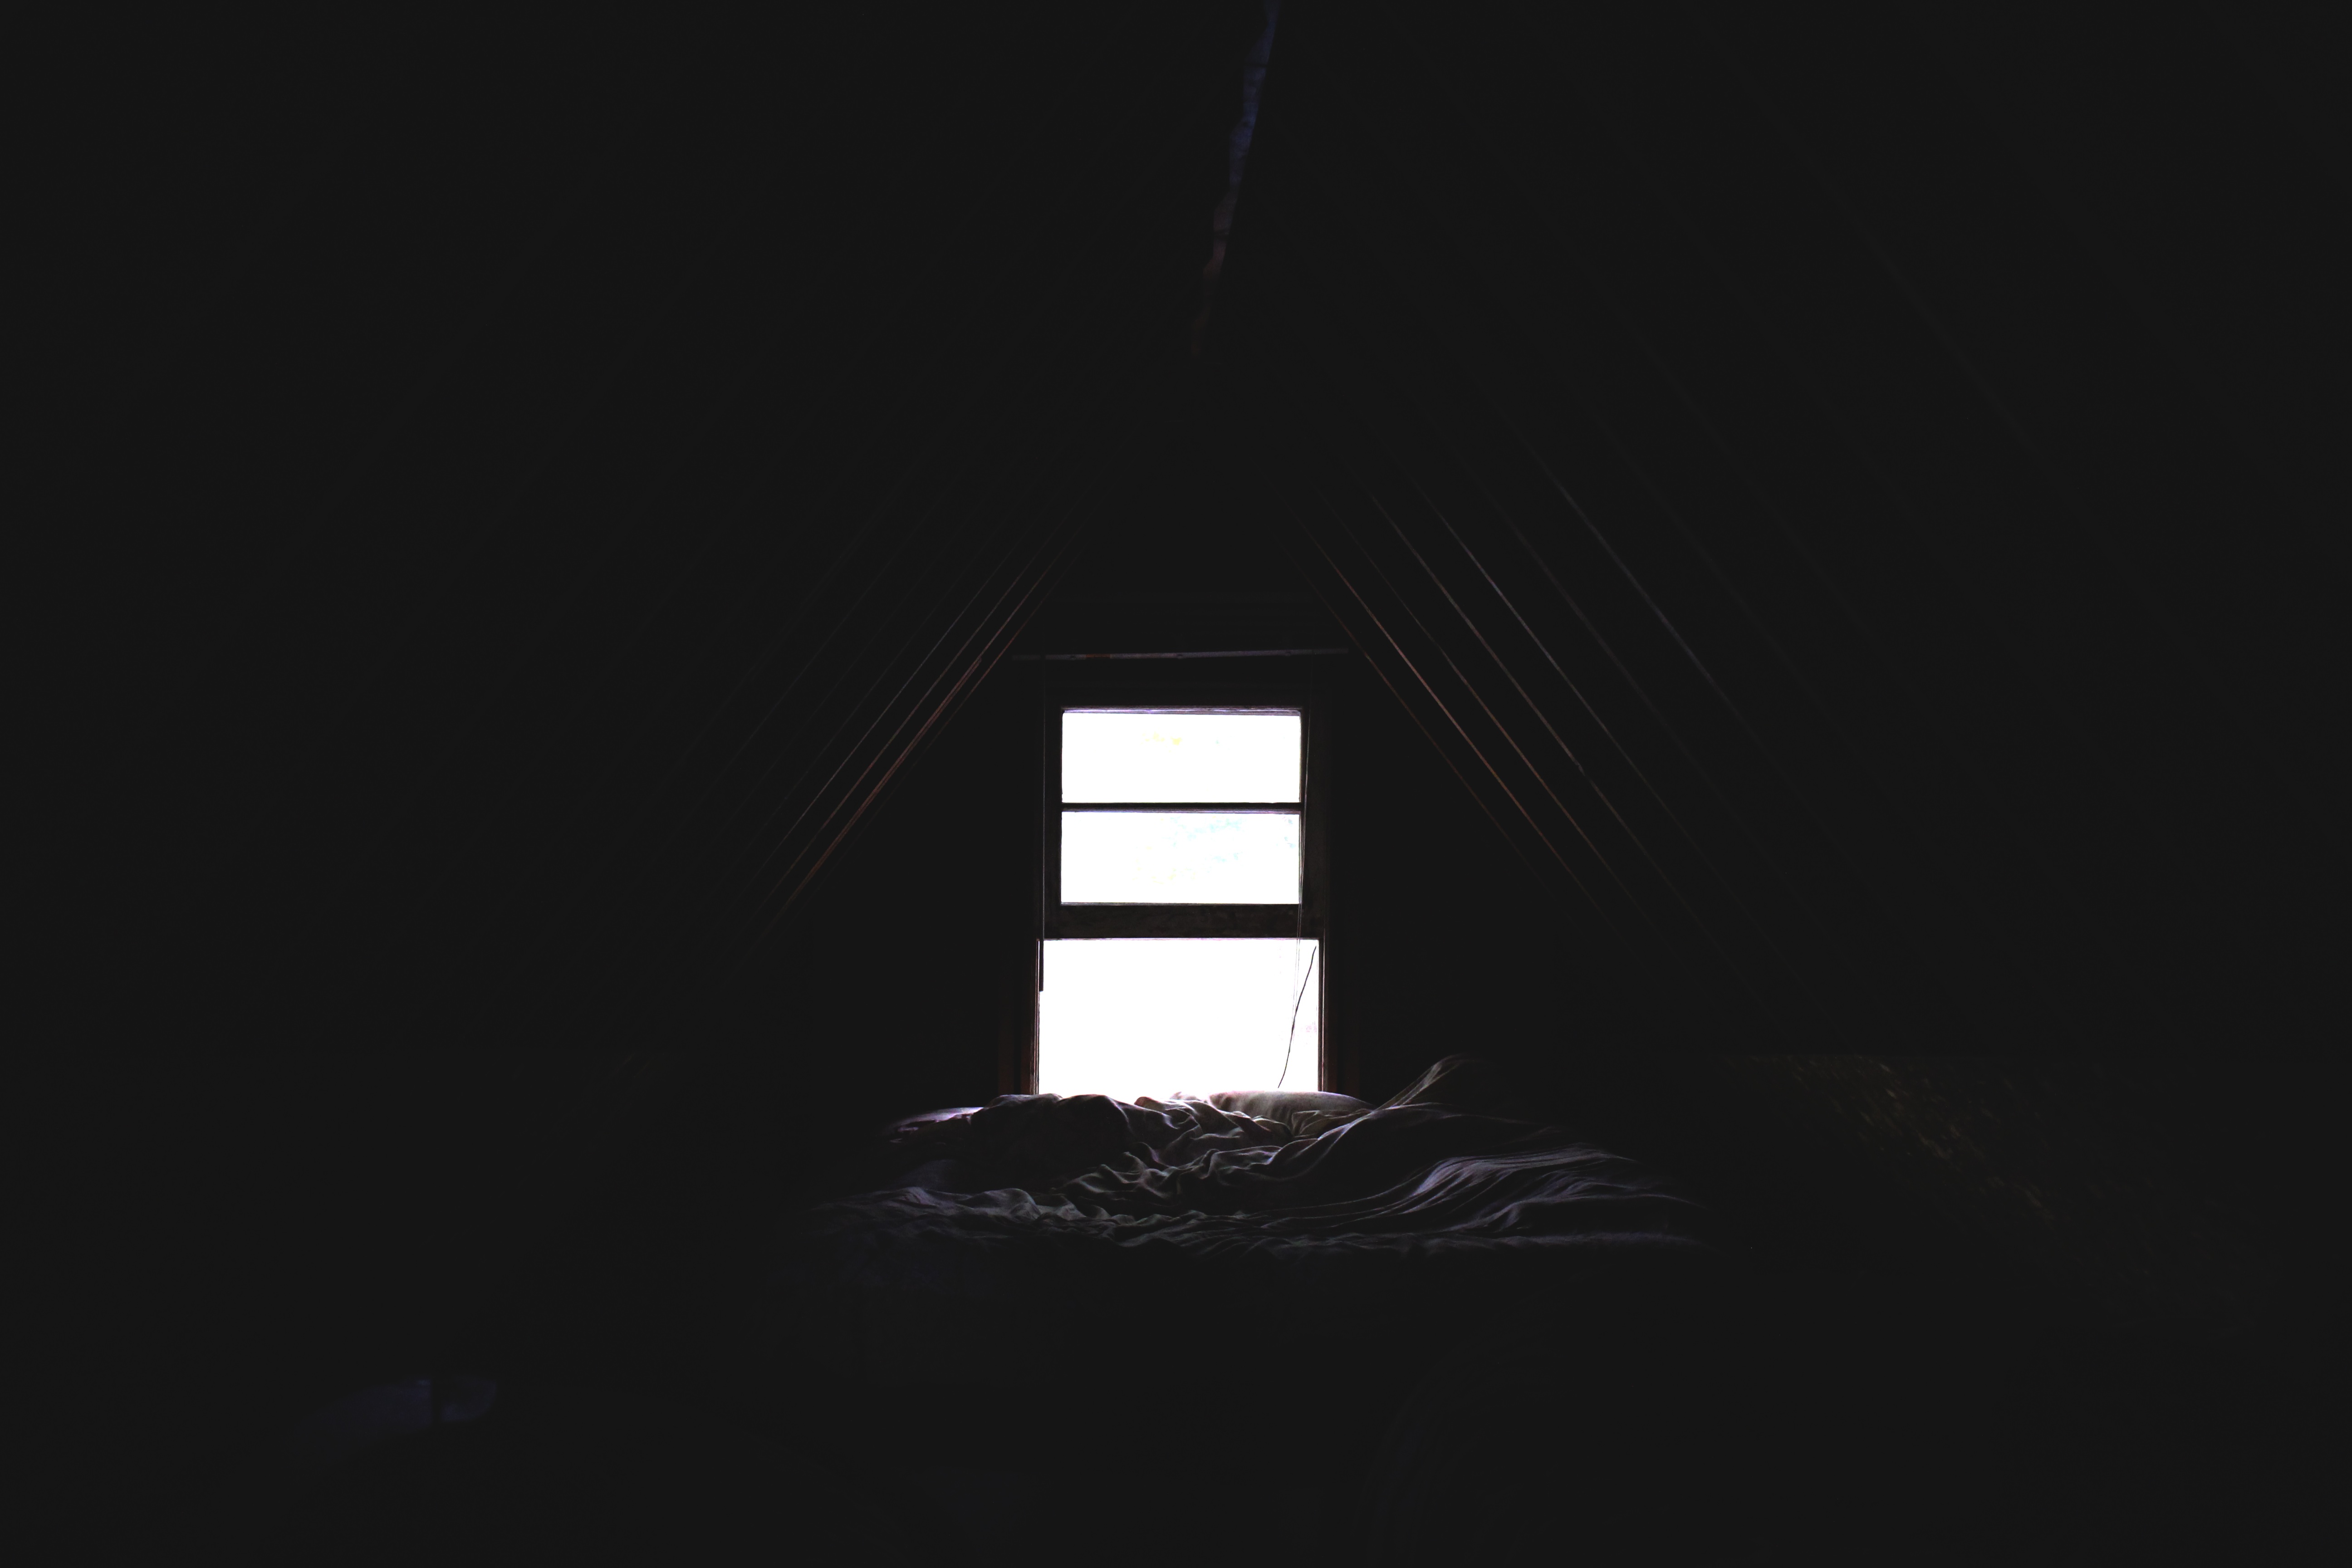
silhouette, light, black and white, white, night, window, atmosphere, dark, darkness, street light, black, monochrome, lighting, bed, symmetry, shape, monochrome photography